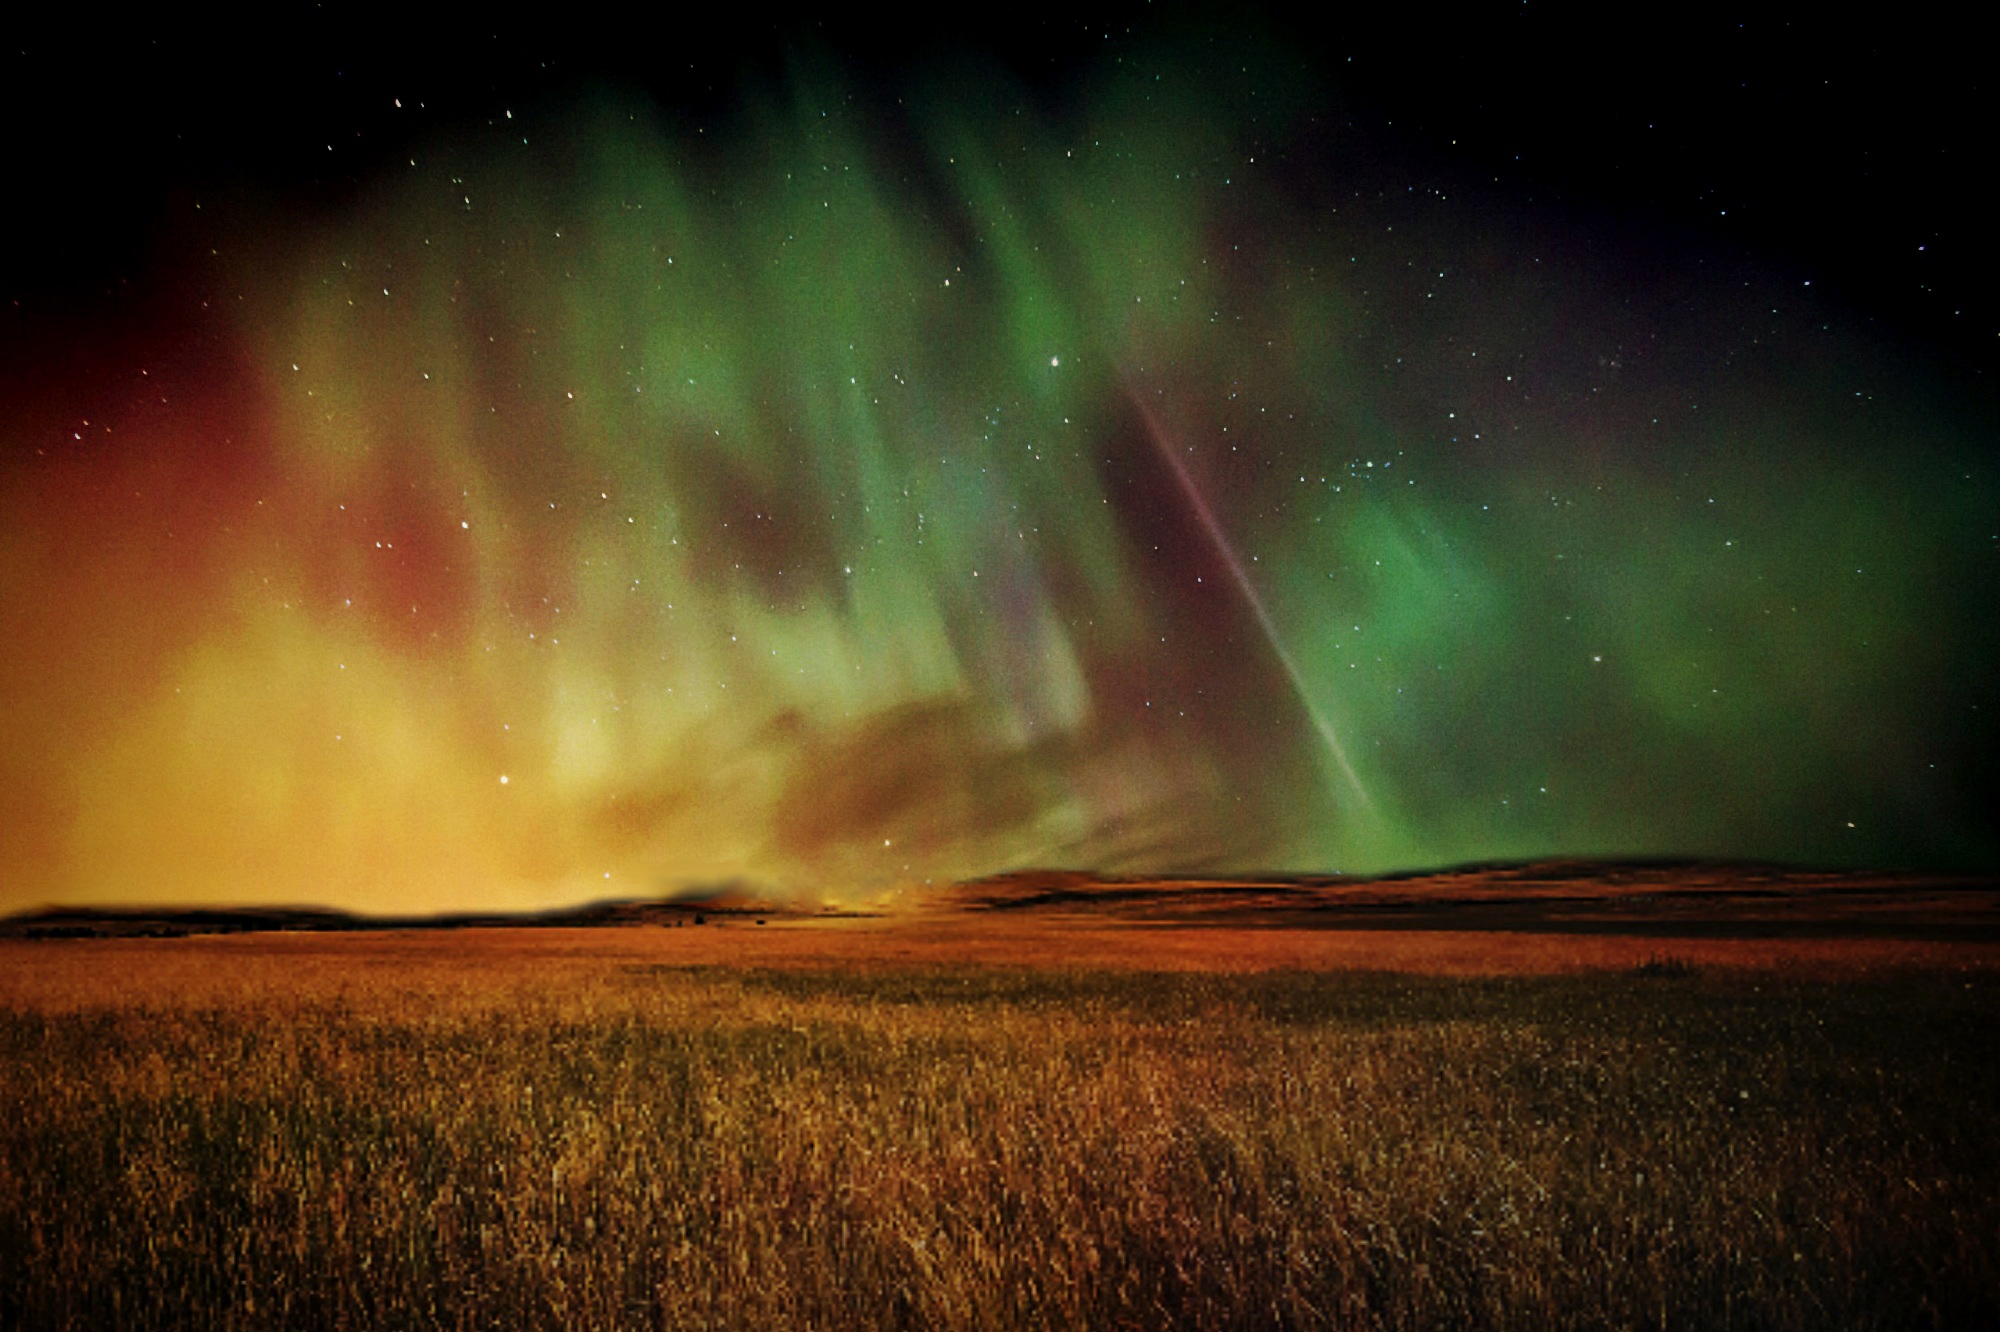
landscape, nature, horizon, sky, field, star, view, atmosphere, panorama, color, rest, colorful, agriculture, aurora, lights, clouds, vision, starry sky, cornfield, wide, mood, abendstimmung, distant